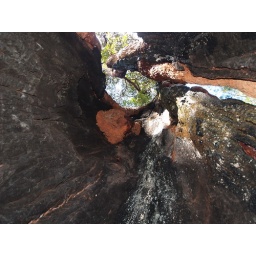
The butt of this red tingle was burnt out by fire - and amazingly the tree continues to live.